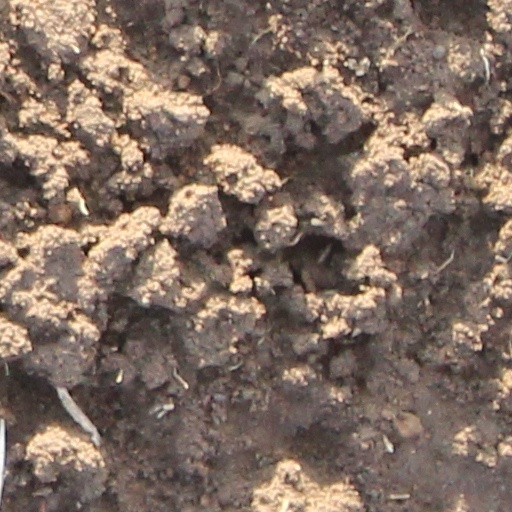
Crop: wheat